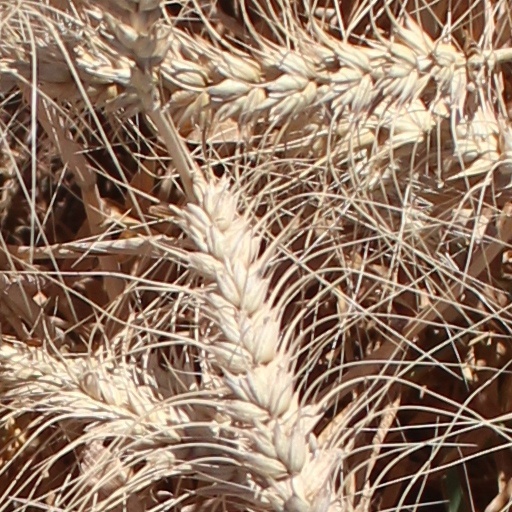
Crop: wheat